Carthage National Museum

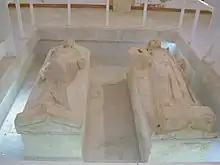
The Sarcophages of the Priest and Priestess

Beautiful sarcophagi, which are dated to the end of the Punic era, have been found in the necropolis. Among these is the sarcophagus of the priest and the priestess, which is on display in the museum. The priest has the right hand raised in a gesture of blessing The left hands of the two figures carry vases containing incense for liturgical purposes.